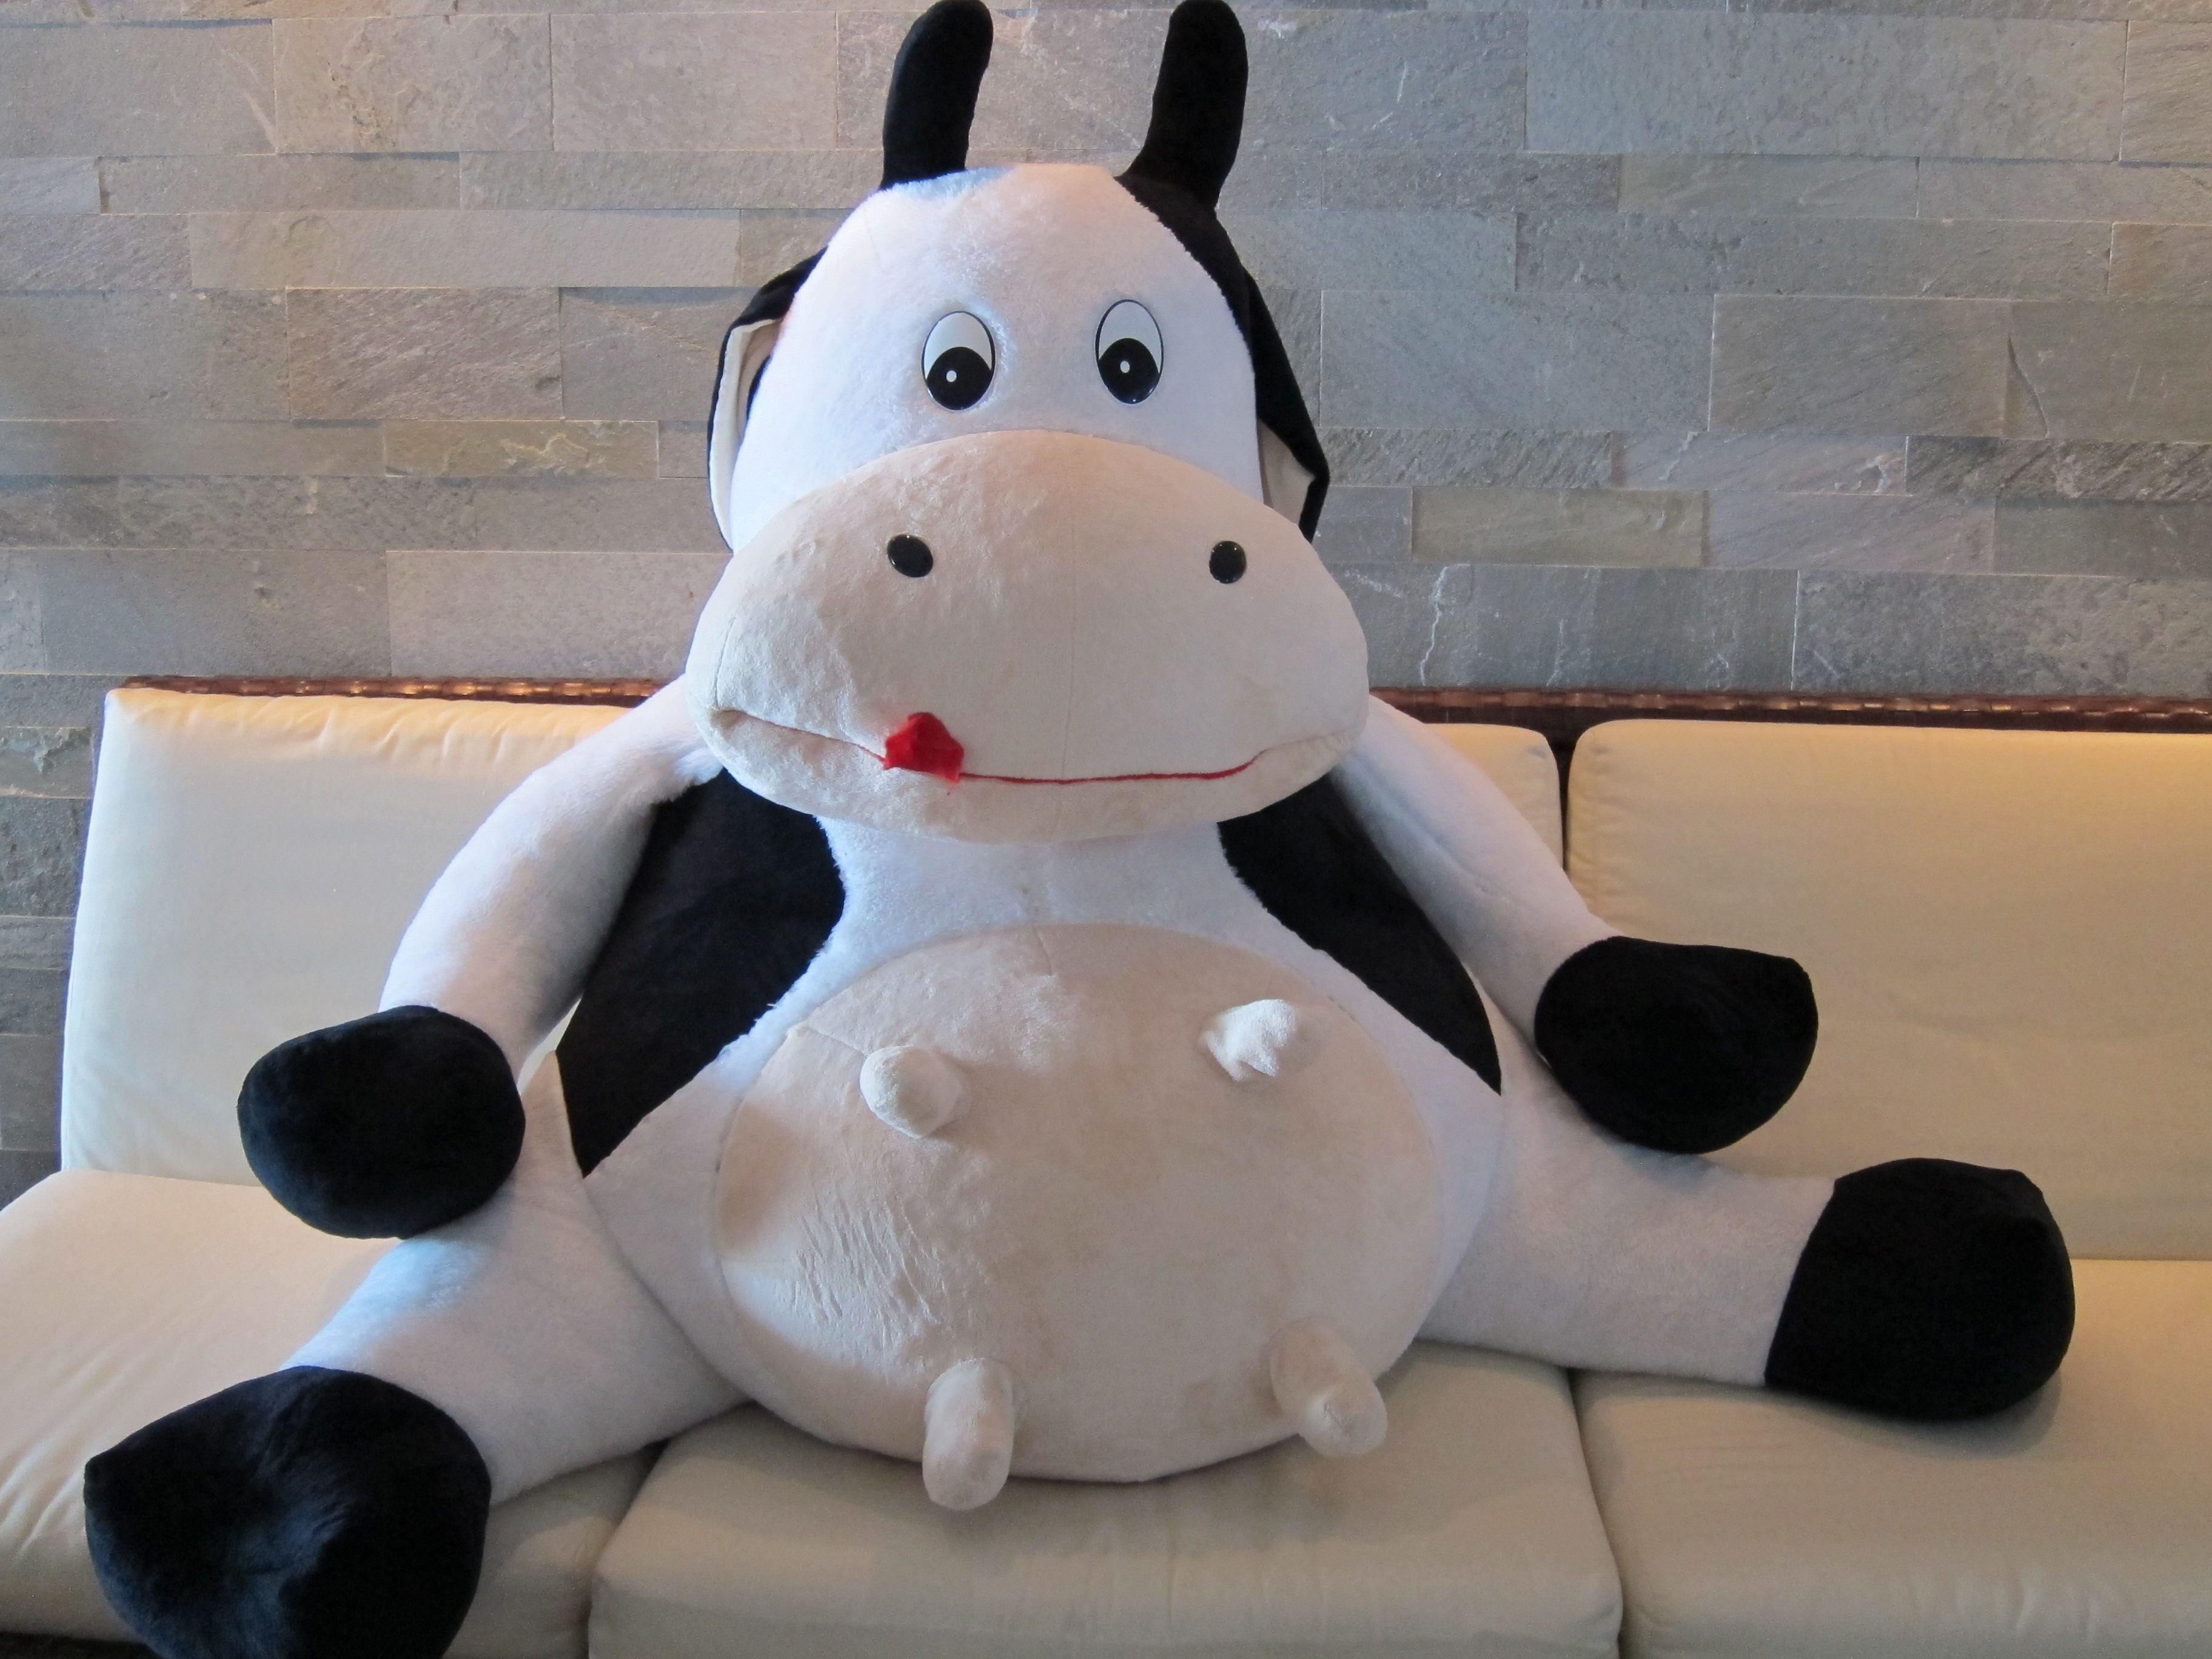
animal, cute, cow, milk, toy, material, cuddle, puppet, textile, funny, soft, plush, mascot, moo, soft toy, stuffed toy